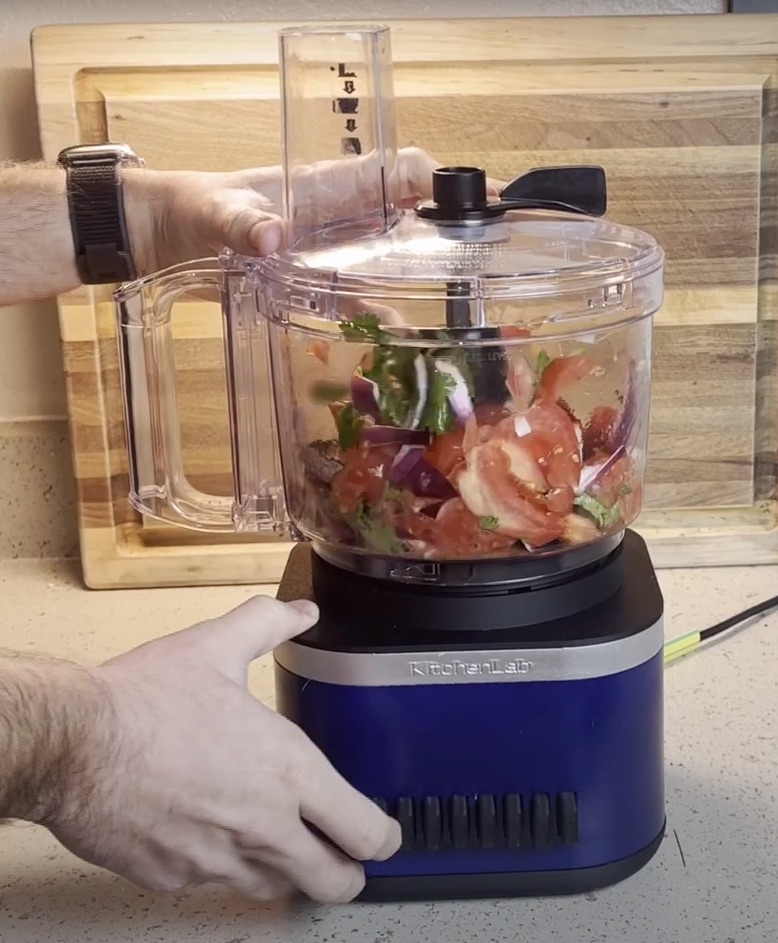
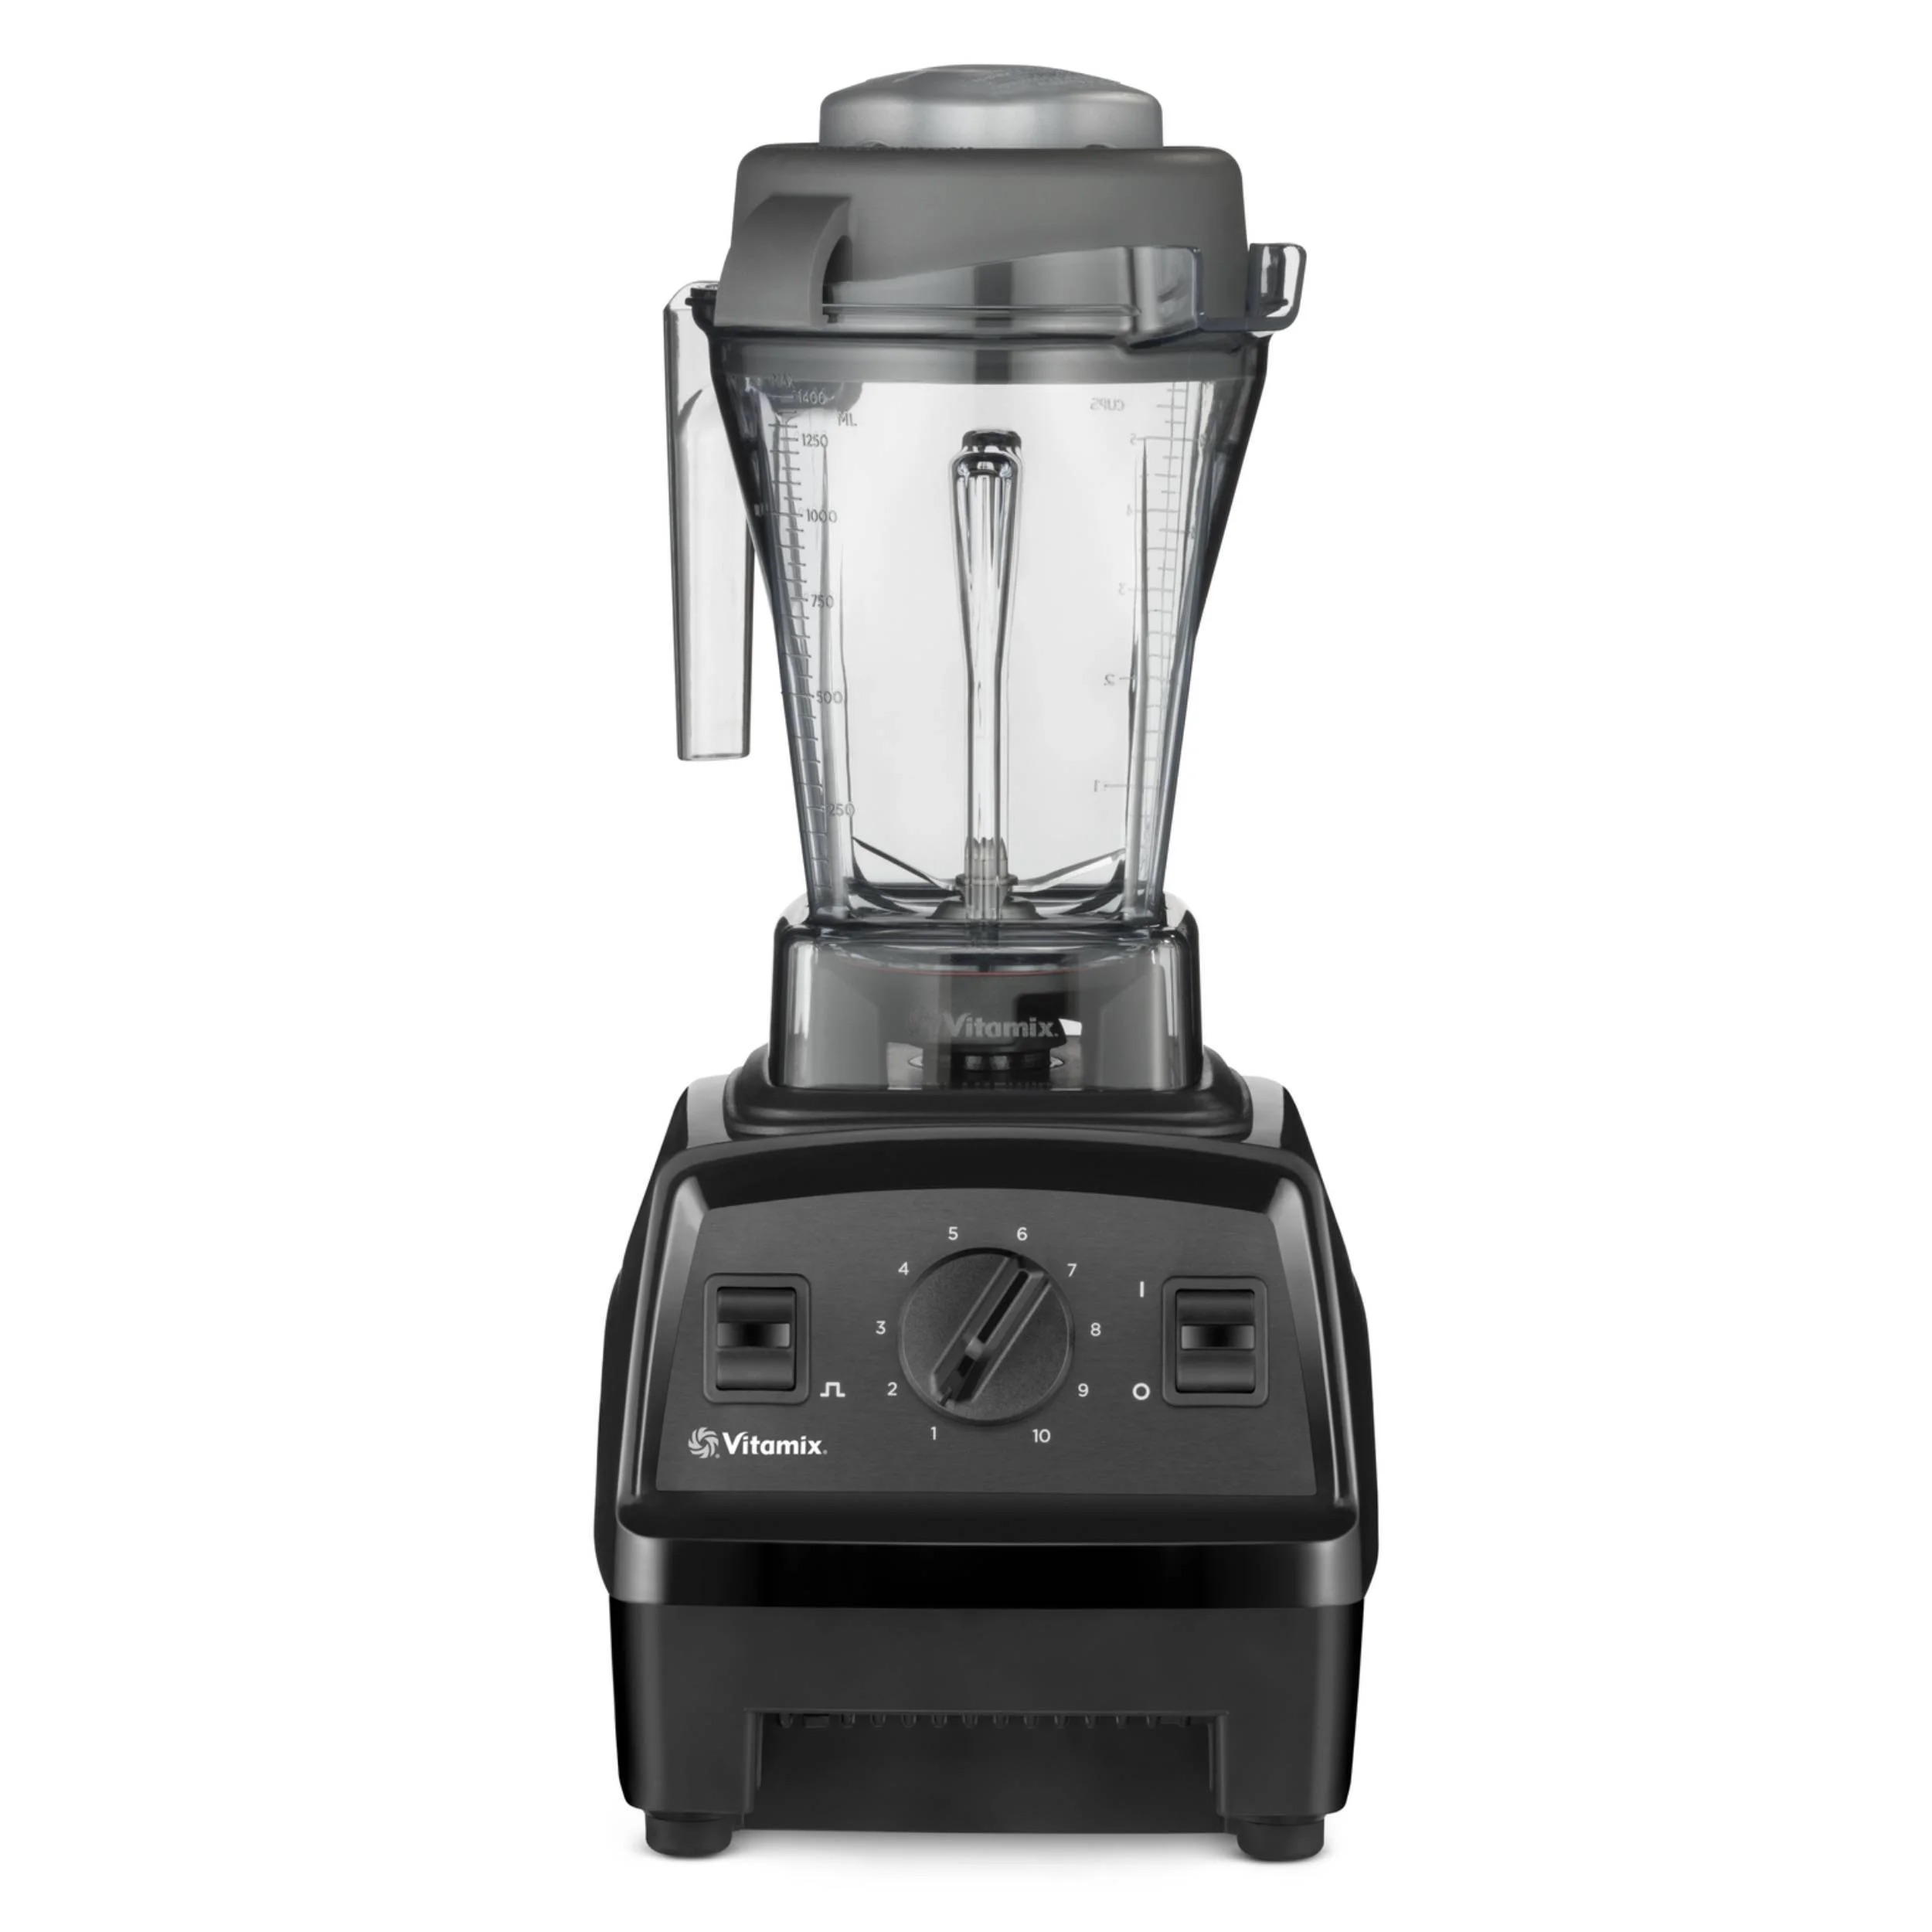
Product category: items_blender
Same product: no